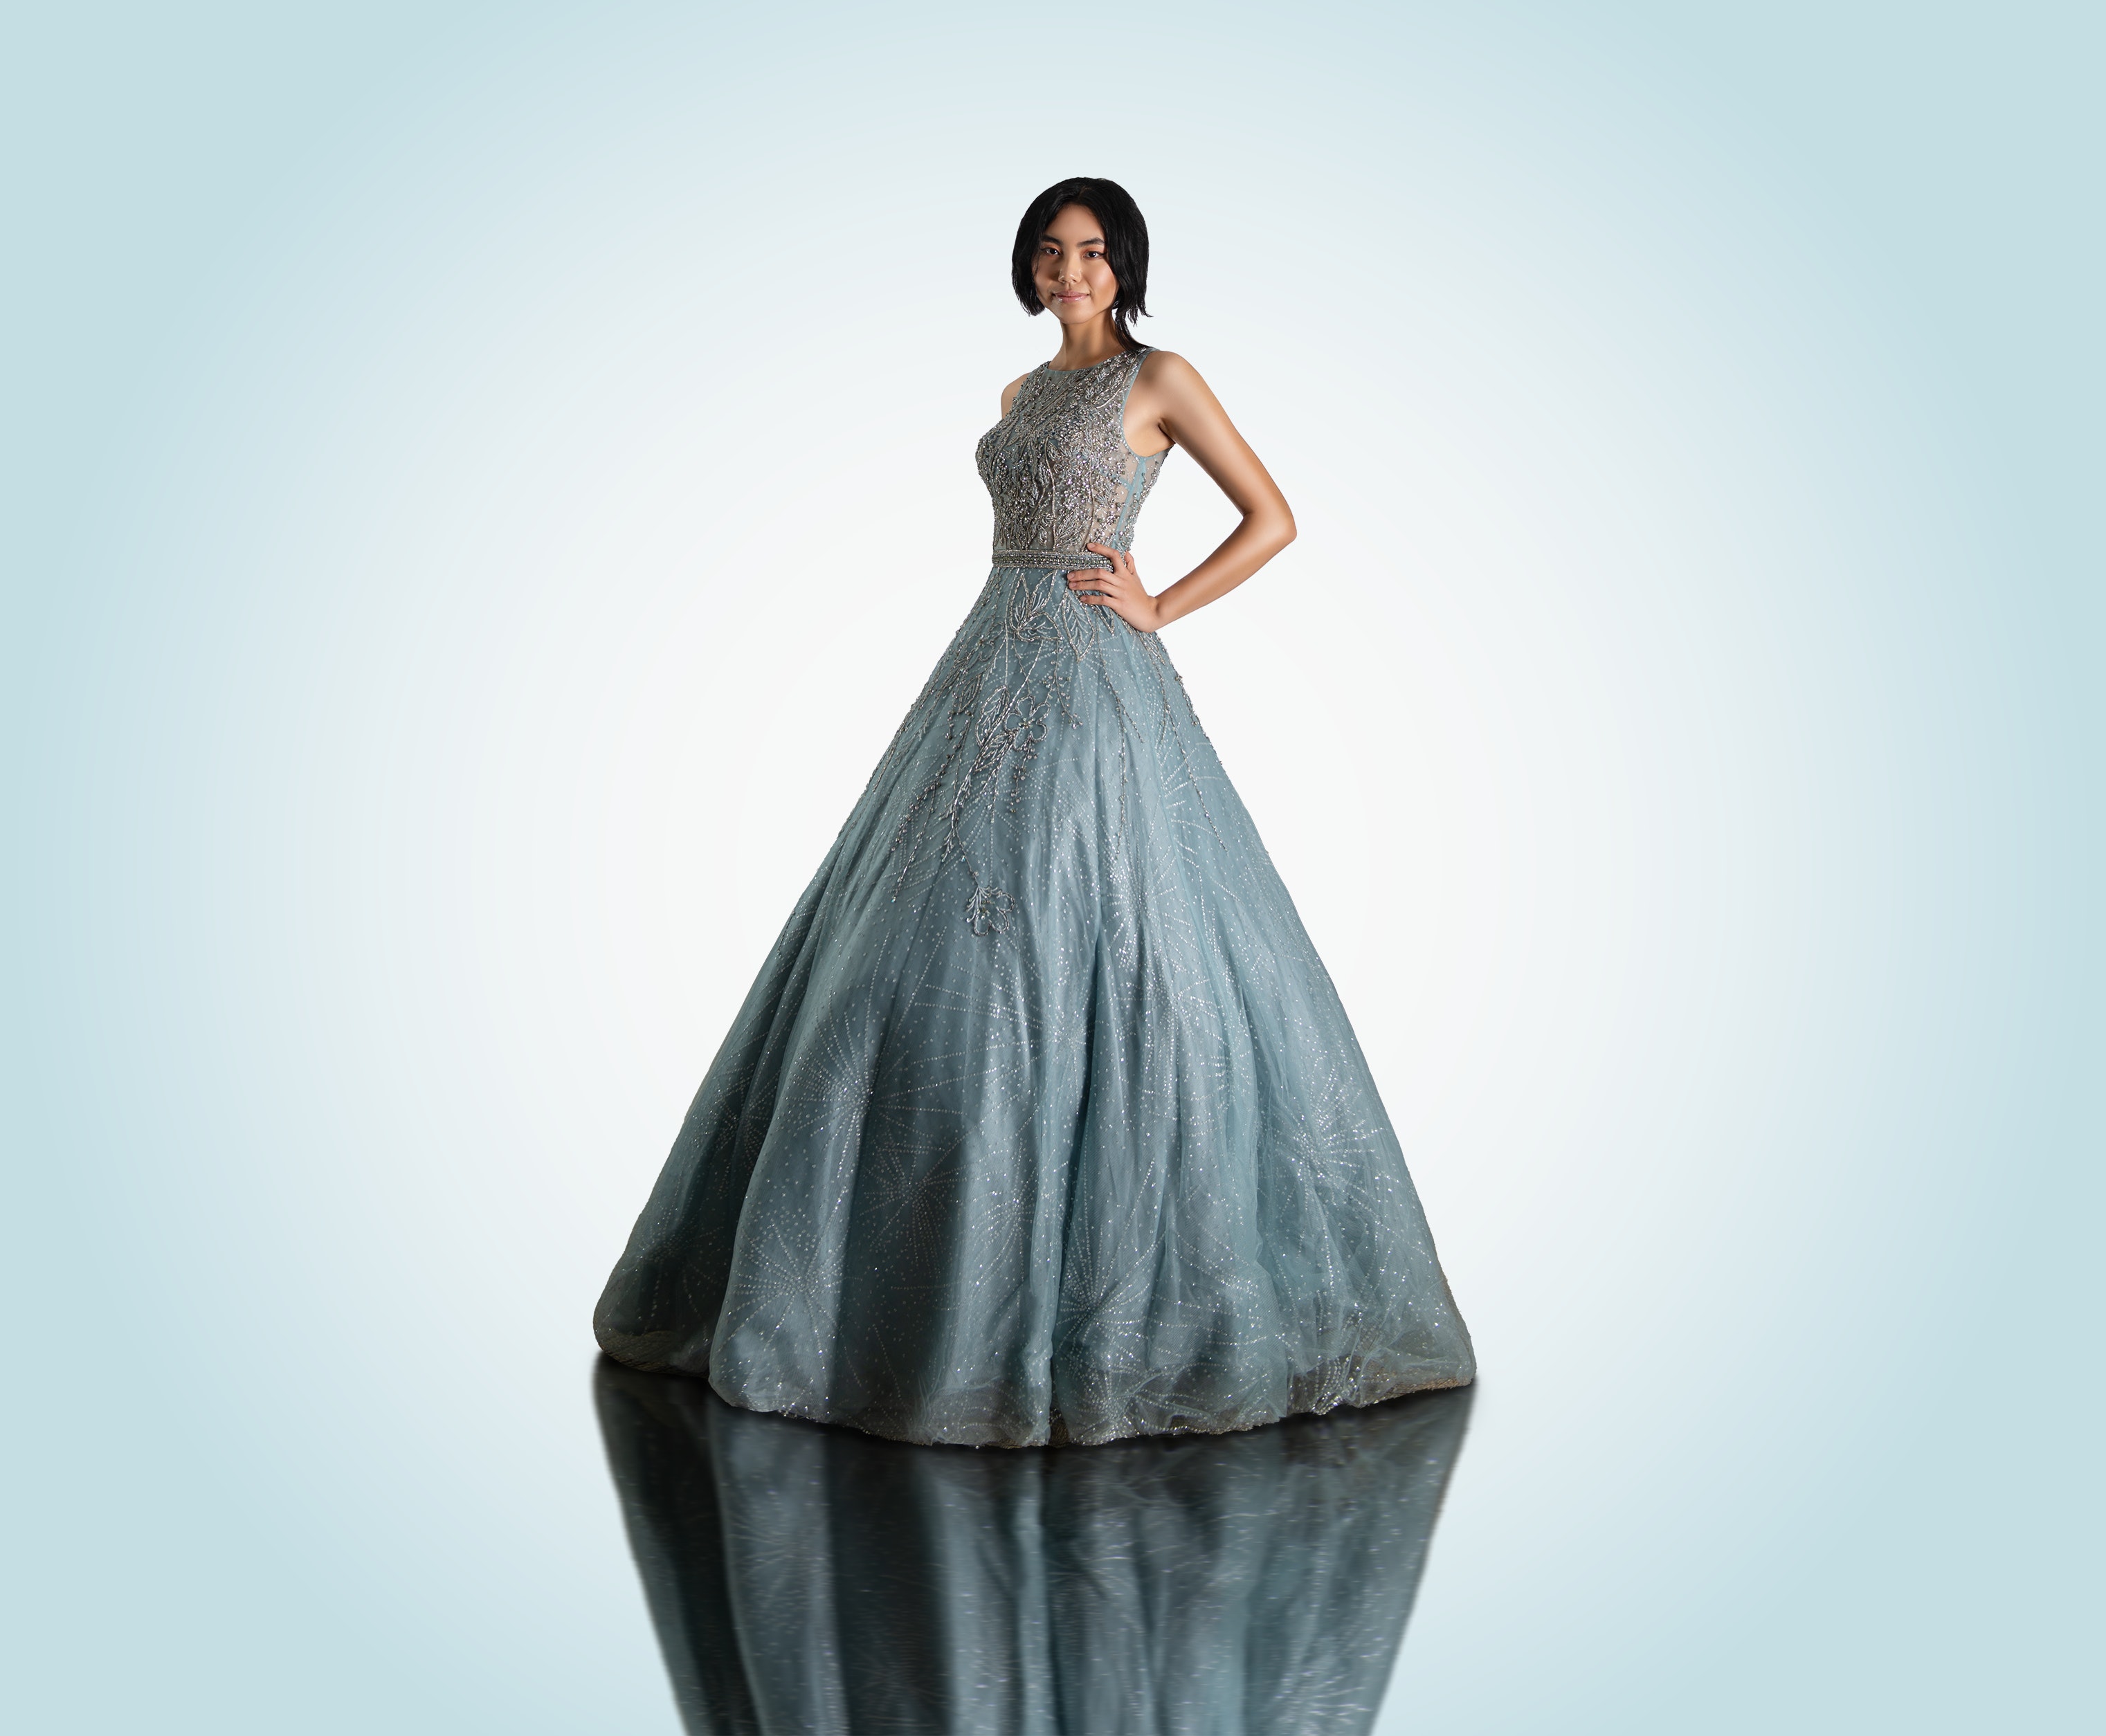
woman, hair, shoulder, One piece garment, human body, neck, dress, flash photography, sleeve, waist, gown, grey, fashion design, day dress, black hair, formal wear, elbow, bridal party dress, long hair, trunk, fashion model, bridal accessory, haute couture, event, sitting, fashion accessory, pattern, cocktail dress, human leg, peach, wedding dress, photo shoot, costume, costume design, figurine, vintage clothing, model